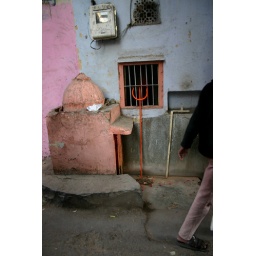
A plastic trishul, symble of Shiva, leaning against a wall by a small shrine, in the old city in Jaipur.